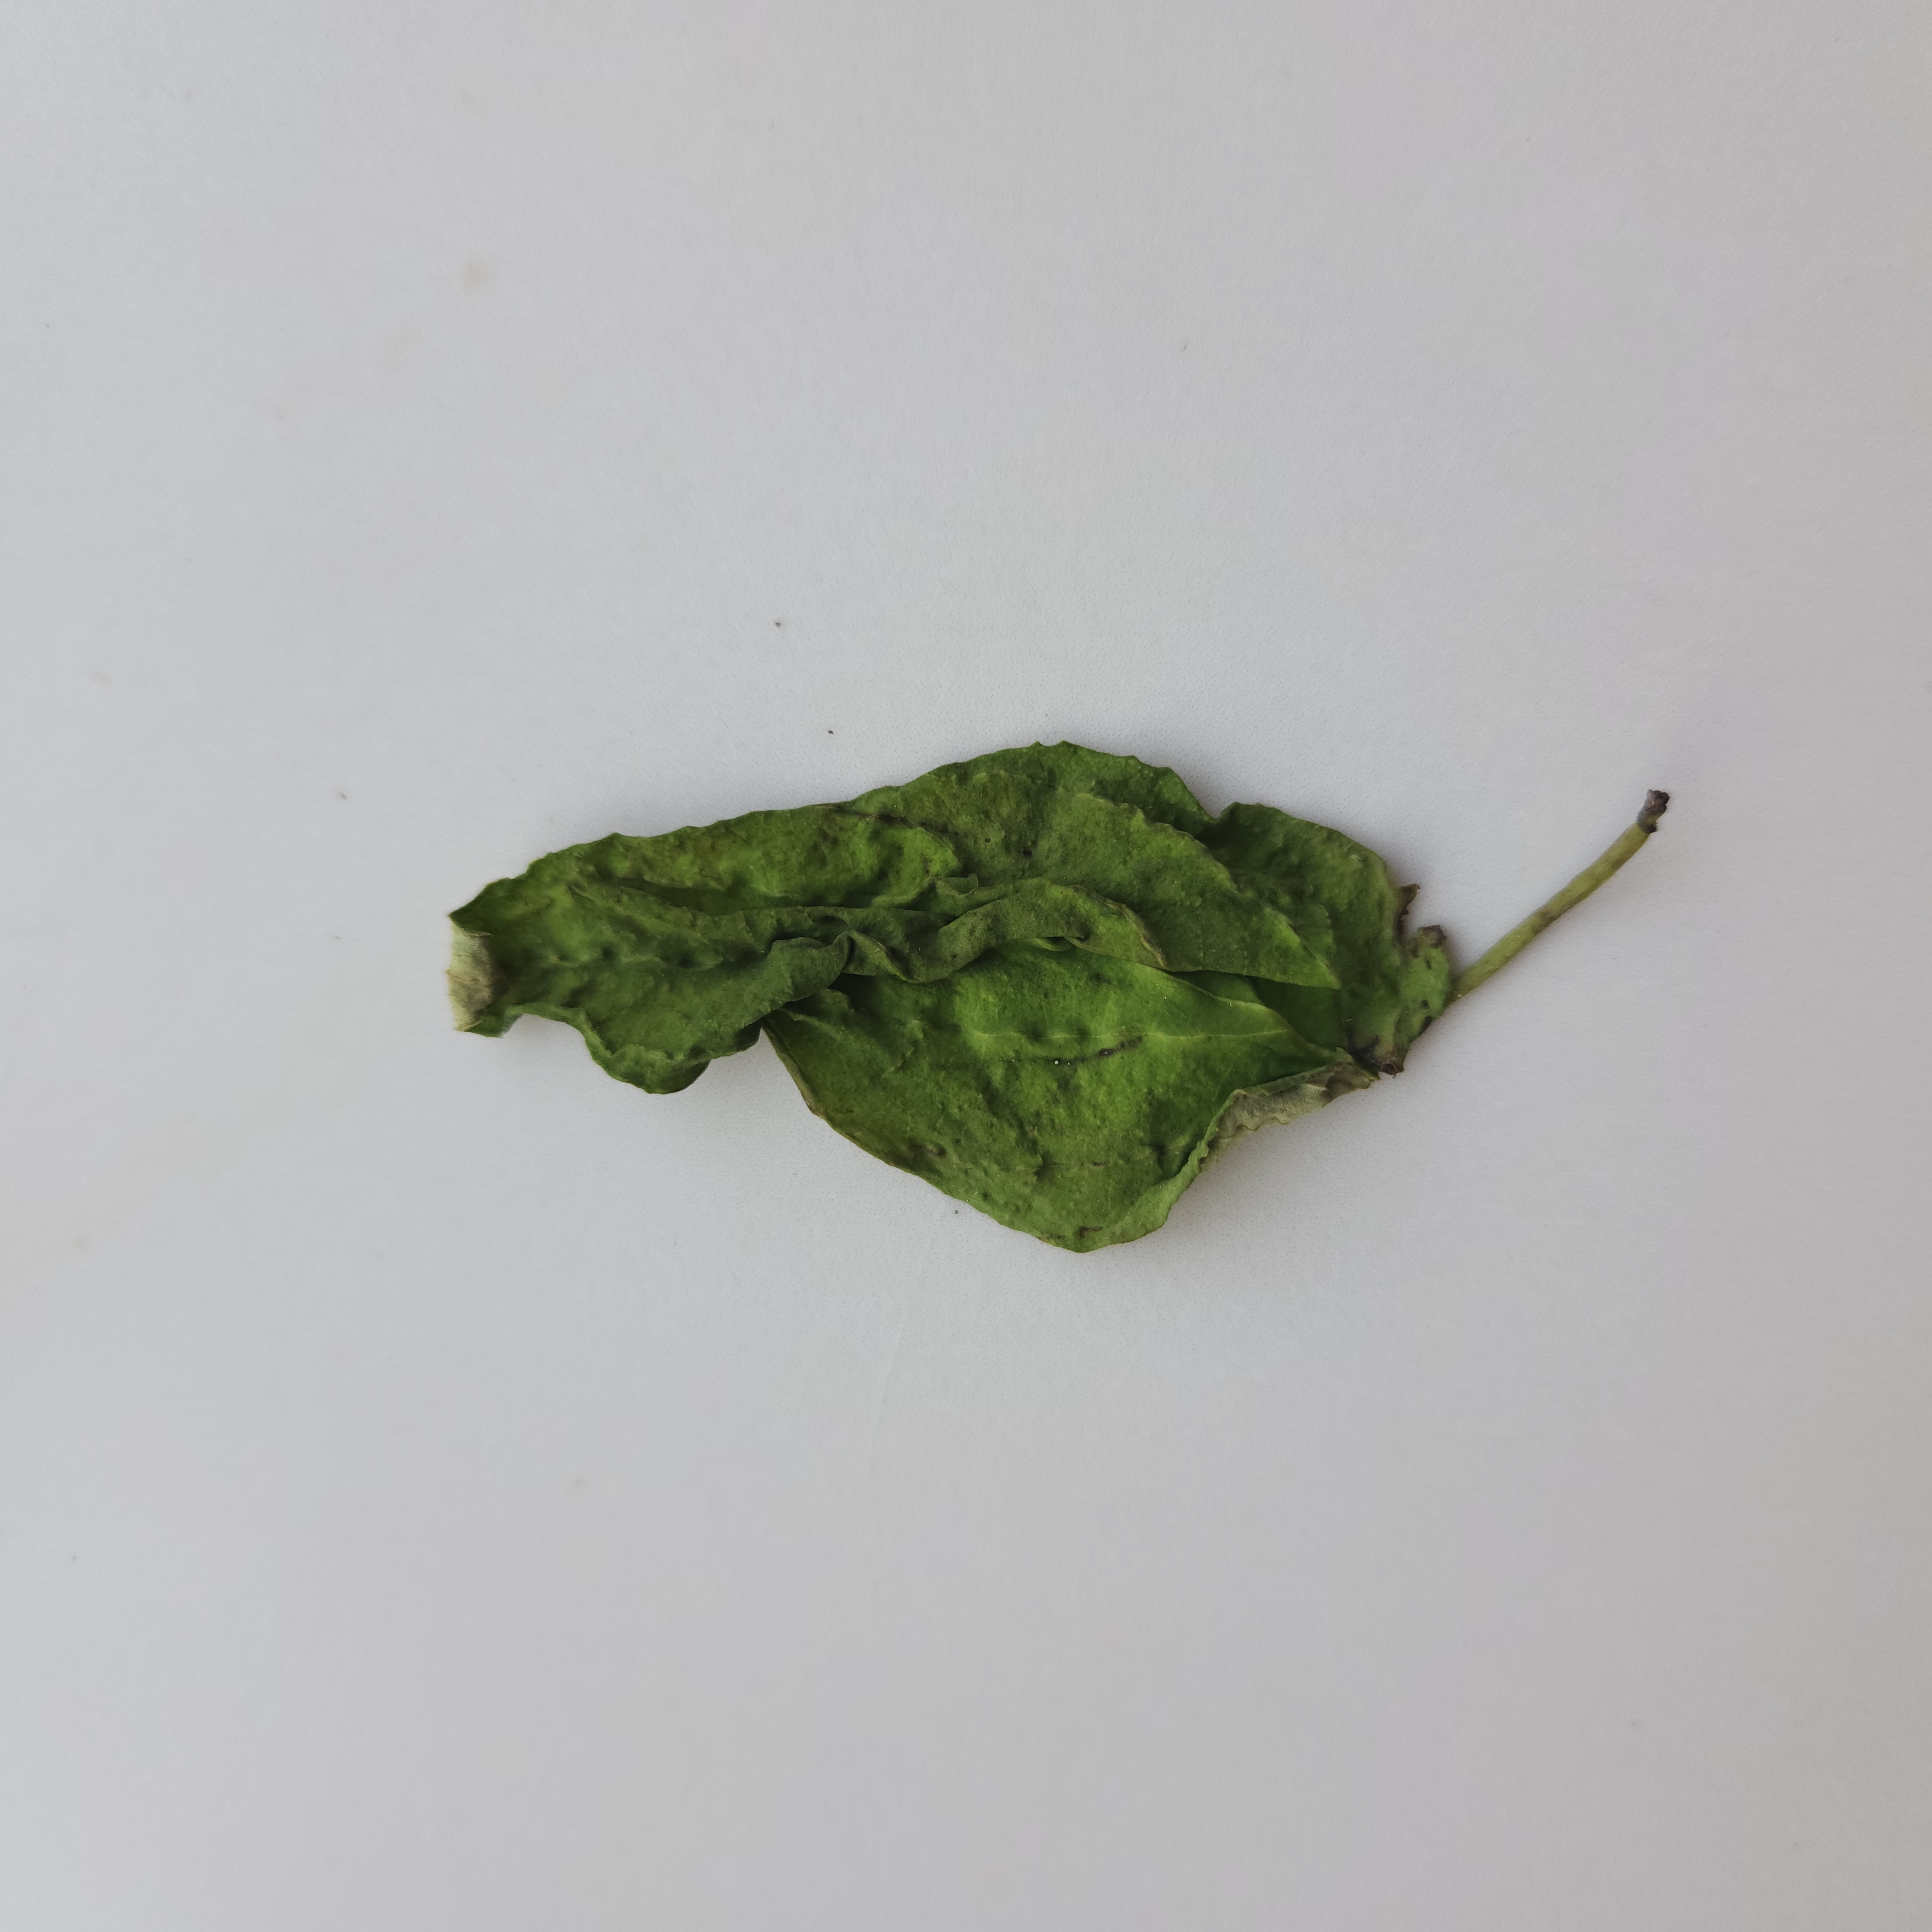
Label: Dried